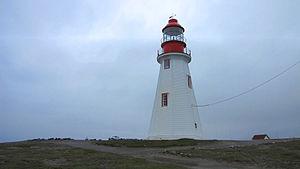
Phare de Port au Choix, Terre-Neuve at Labrador, Canada
Port au Choix ou Port aux Choix est une ville du Canada située dans la péninsule d'Avalon de la province de Terre-Neuve-et-Labrador. Elle possède à proximité un aéroport, l'aéroport de Port au Choix, situé 2,8 km au sud-est.